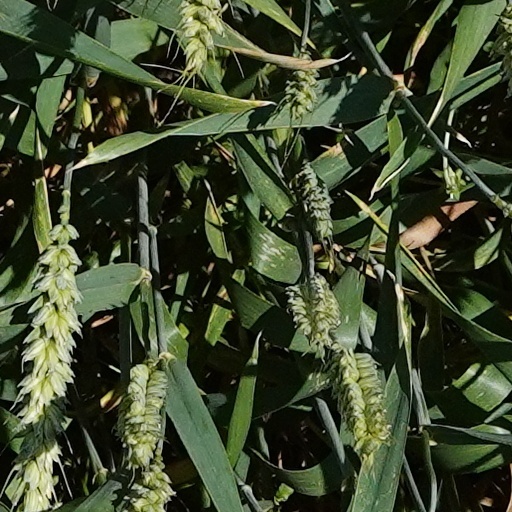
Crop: wheat